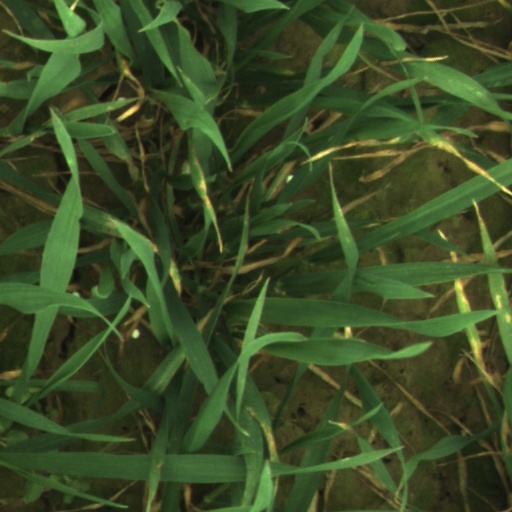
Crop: wheat